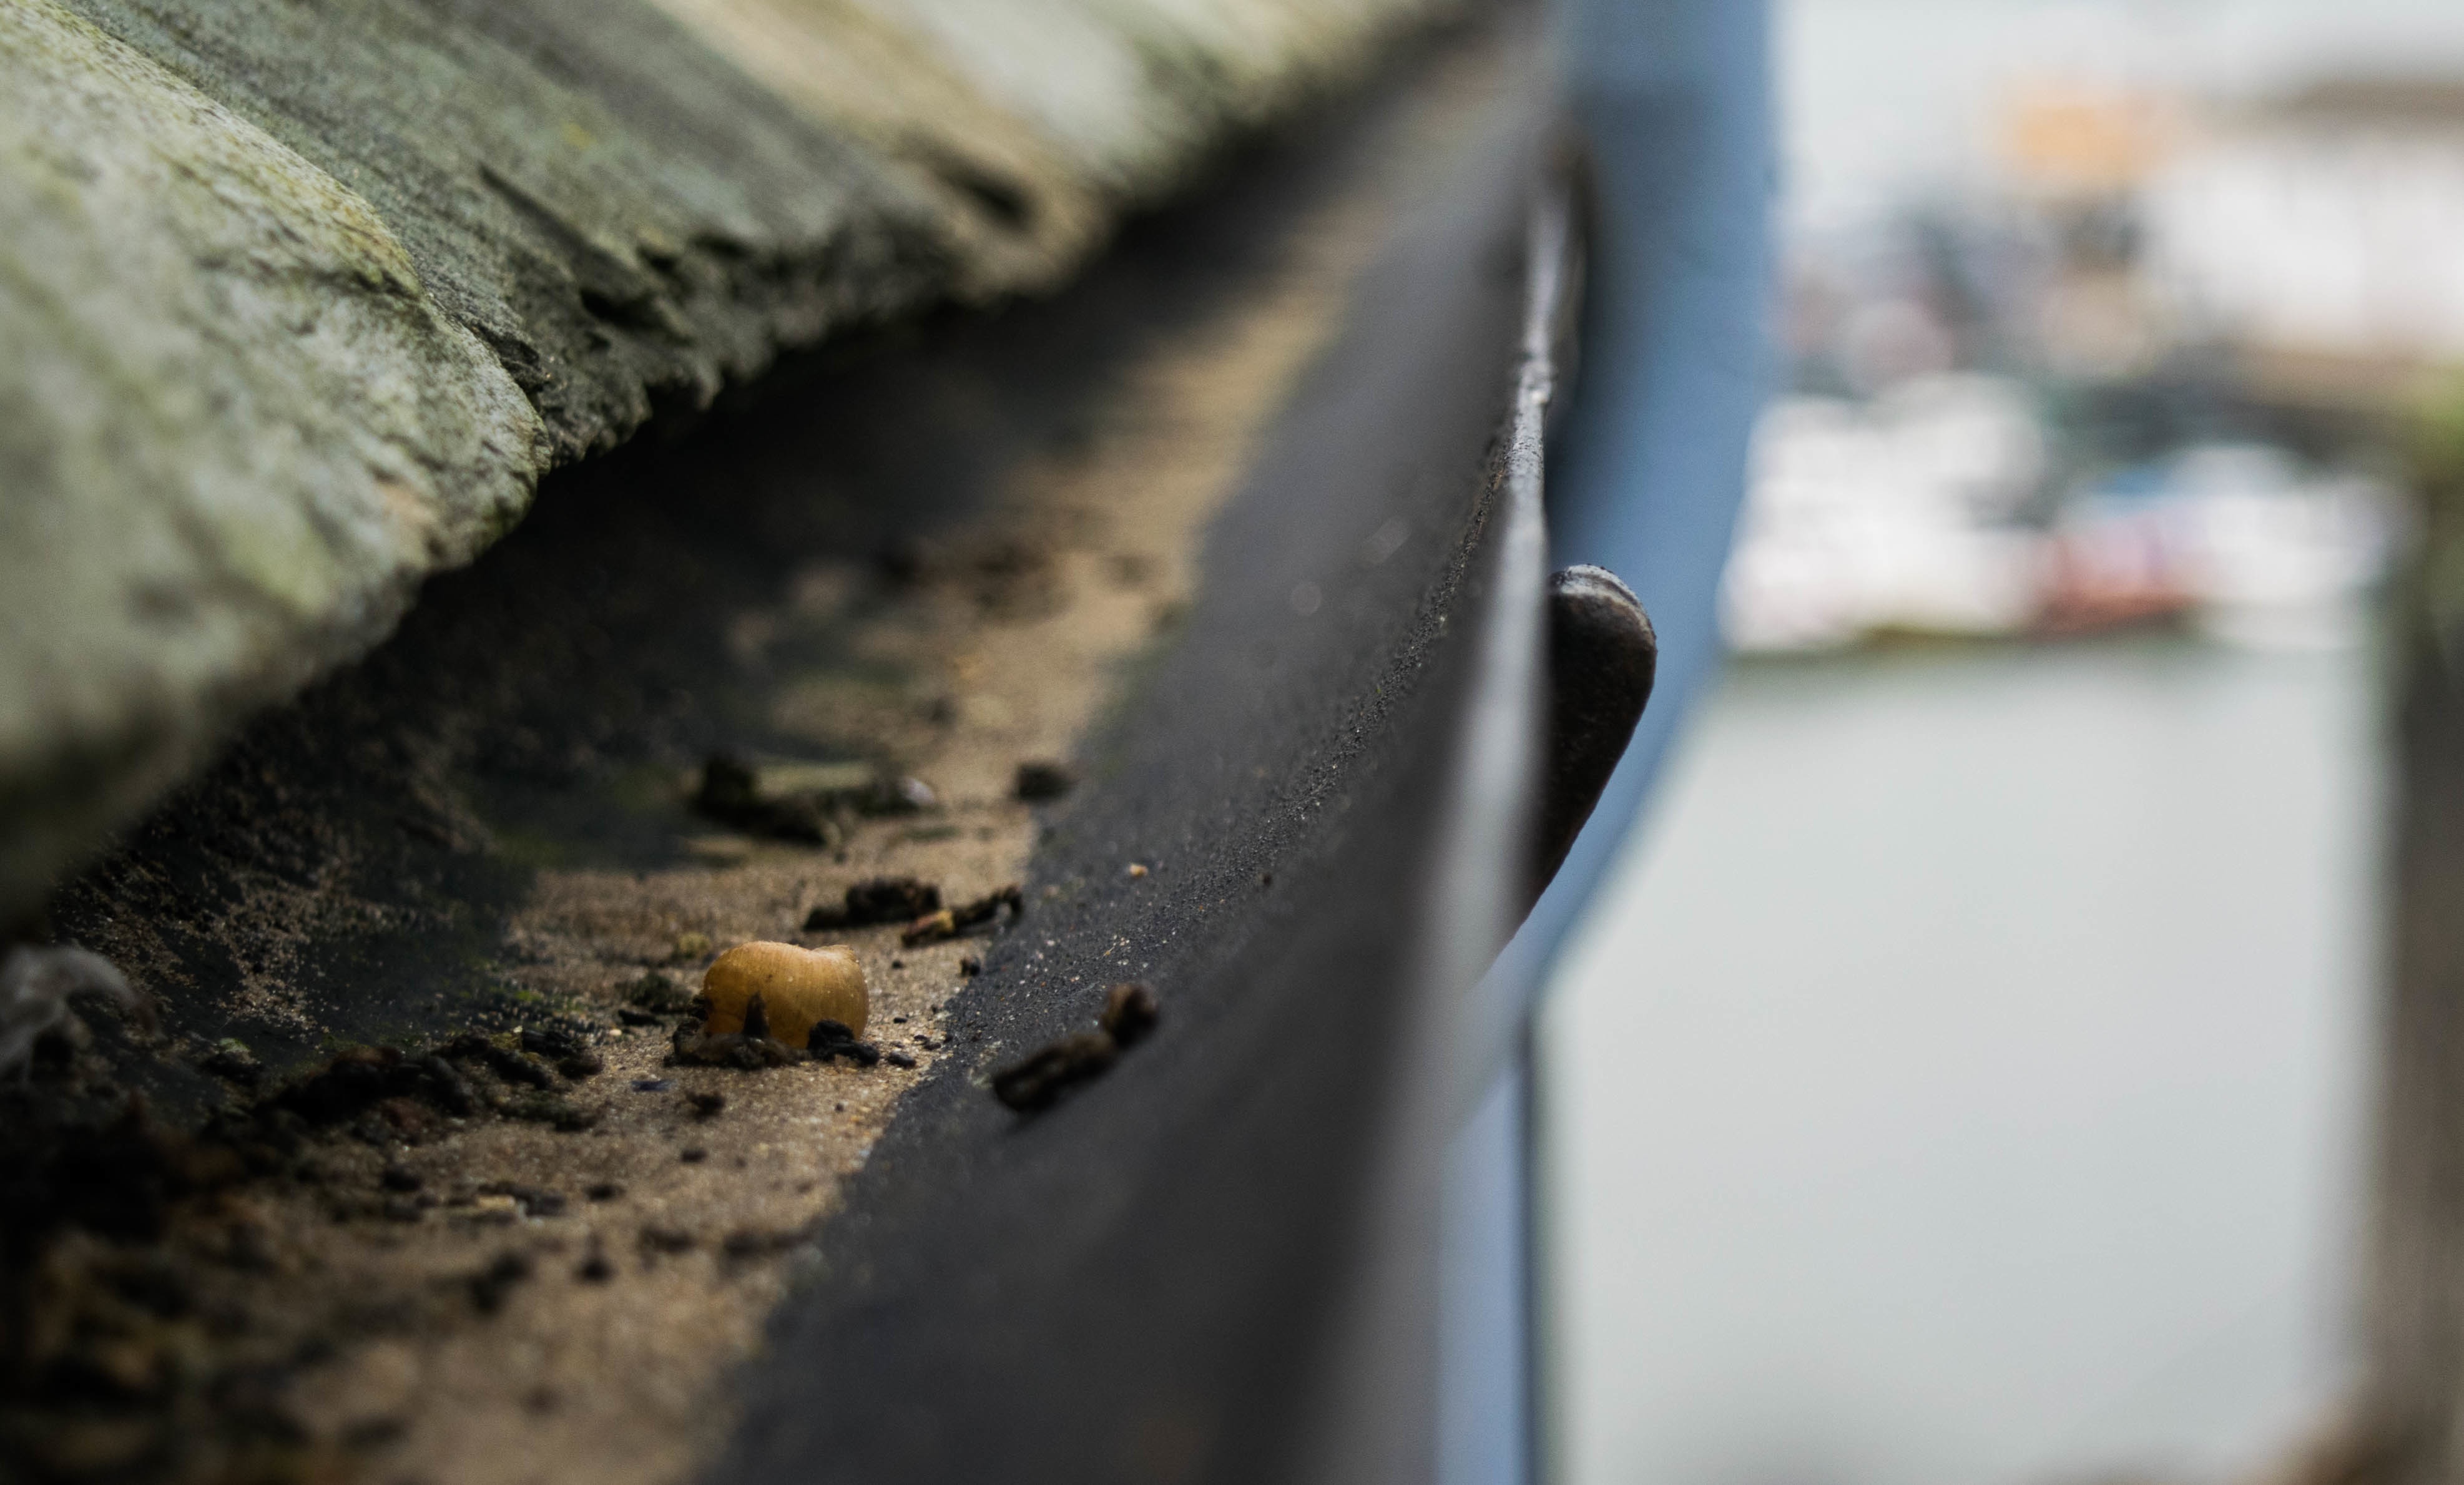
wood, material, close up, macro photography